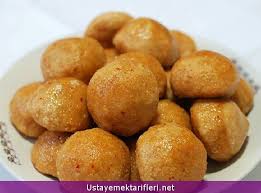
Yemek: icli_kofte